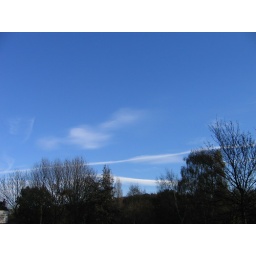
High cirrus &amp;amp; contrails in otherwise clear blue sky. Image taken from NE BSOWS at 09:33GMT.